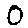
Label: 0